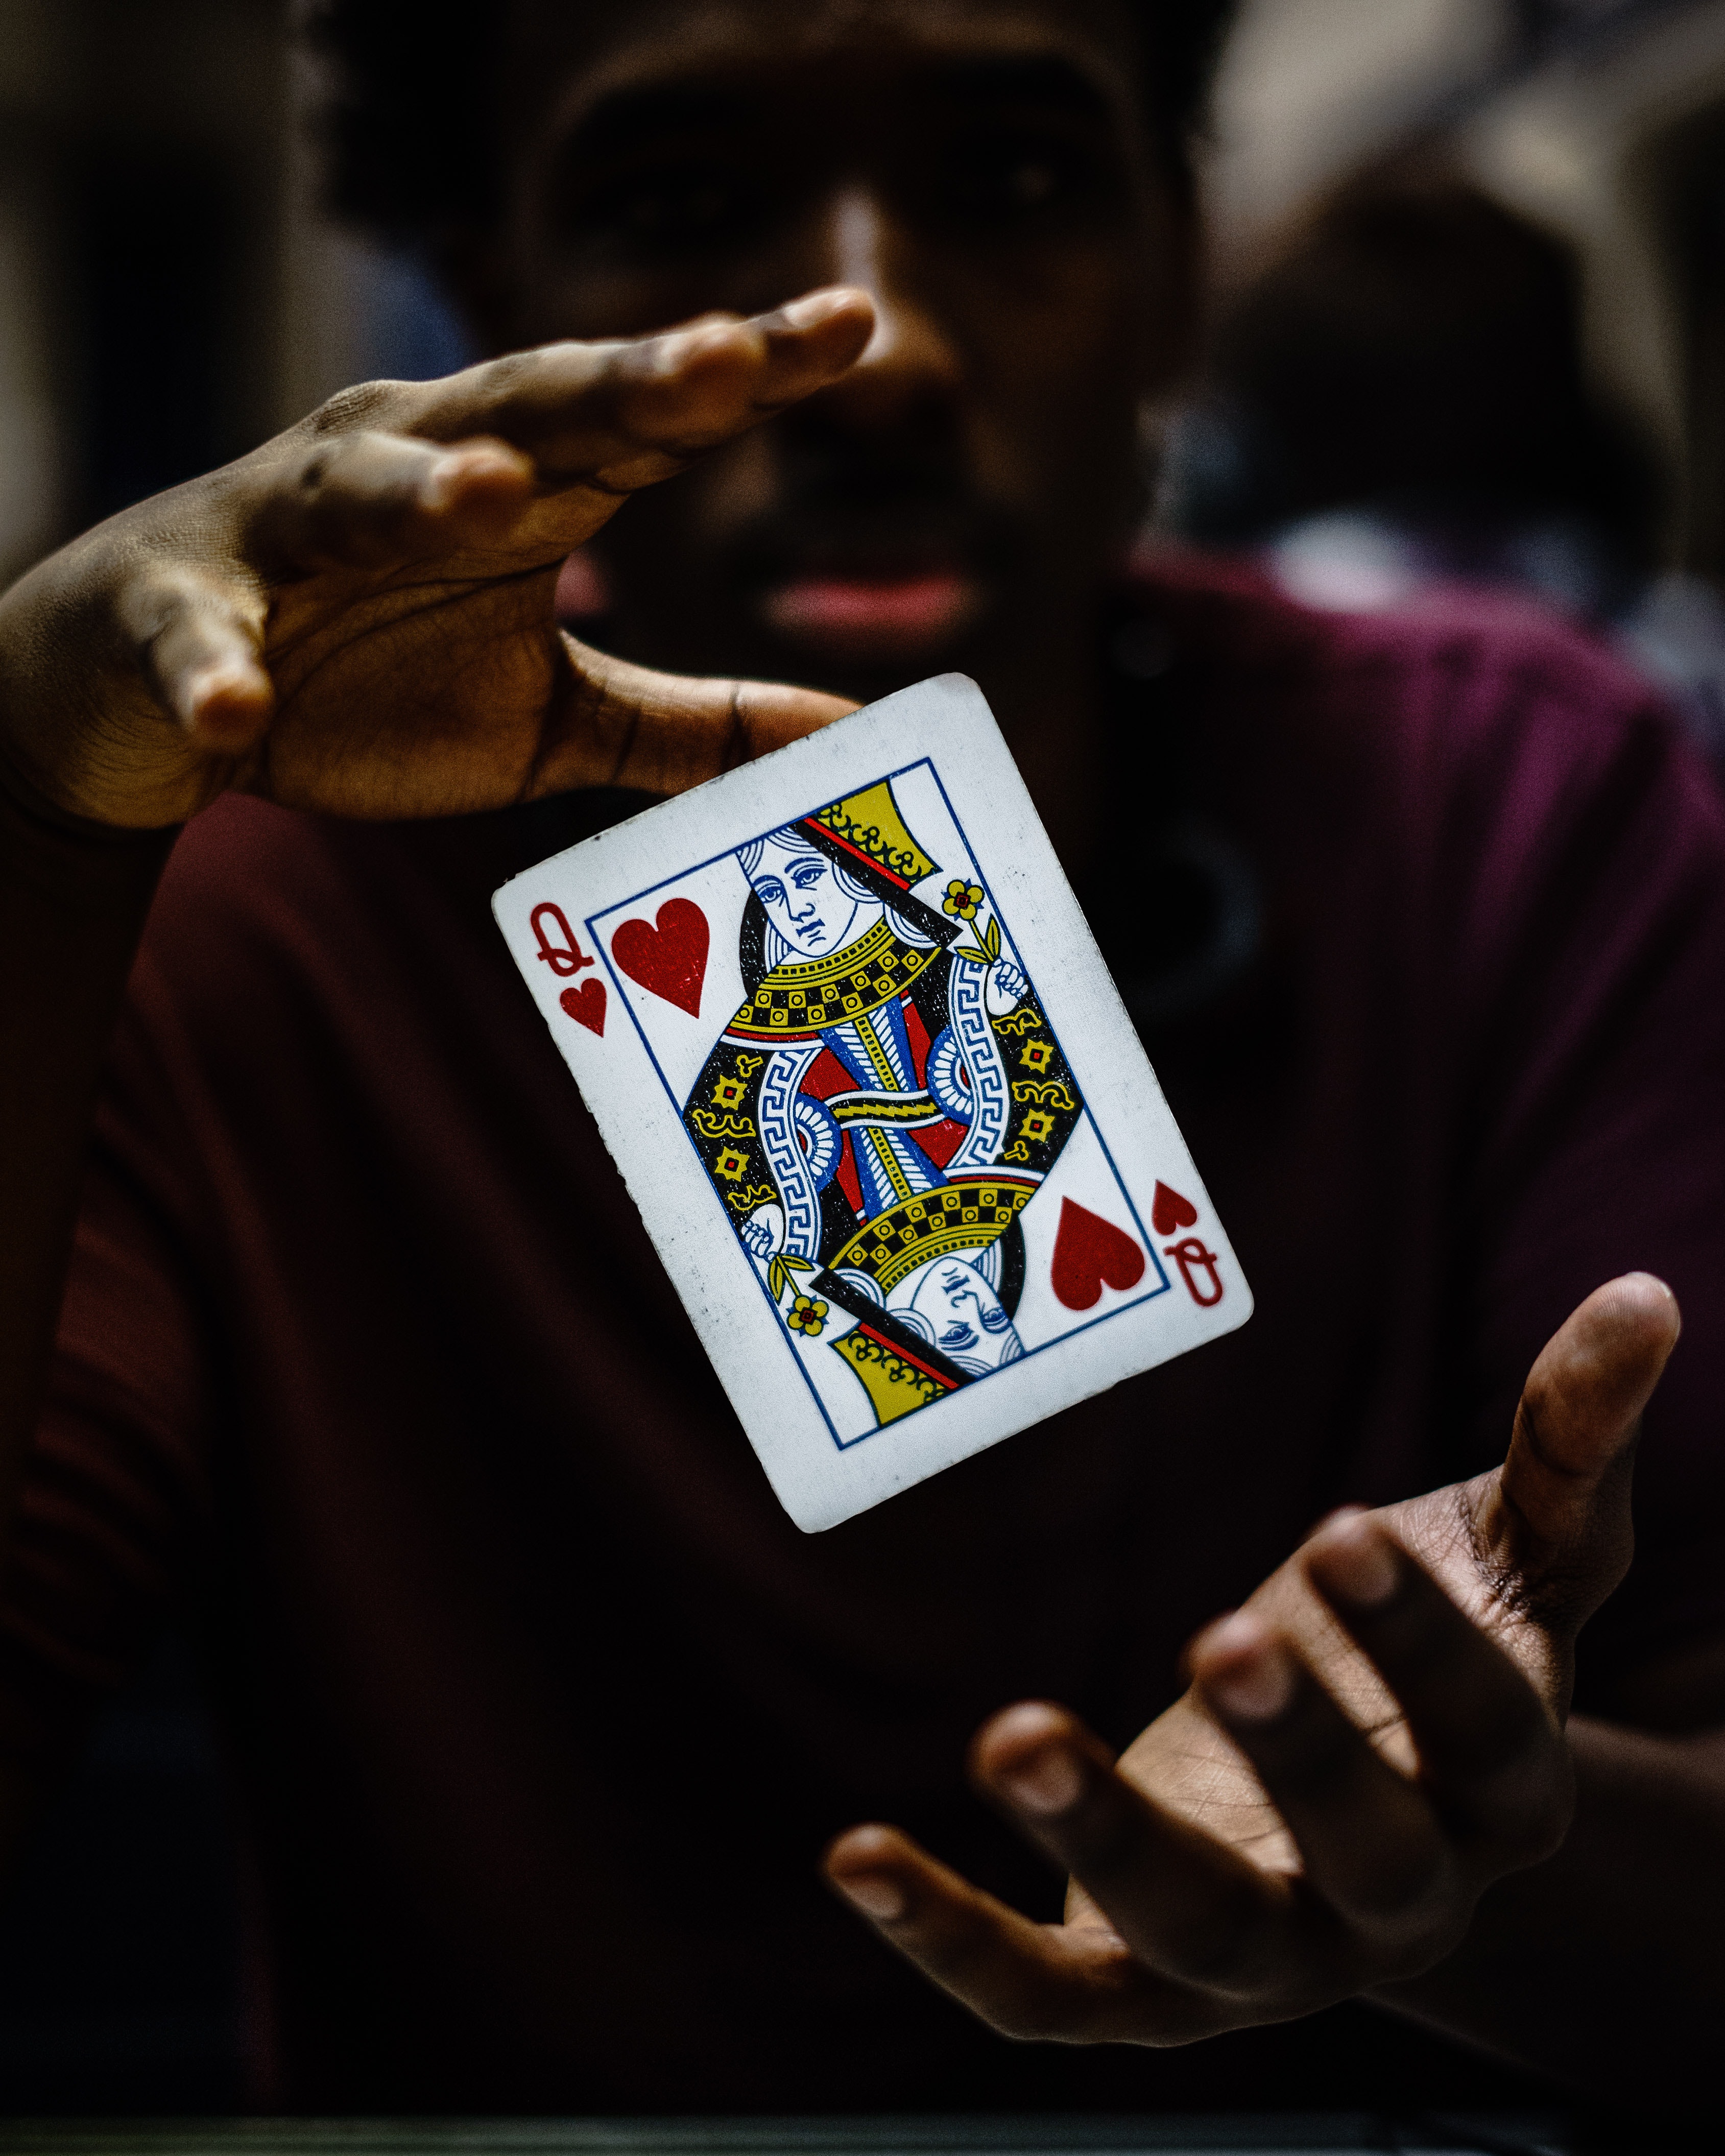
games, hand, recreation, finger, font, card game, gambling, illustration